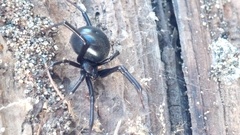
Species: Lactrodectus_hesperus